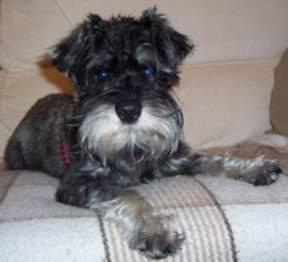
standard_schnauzer